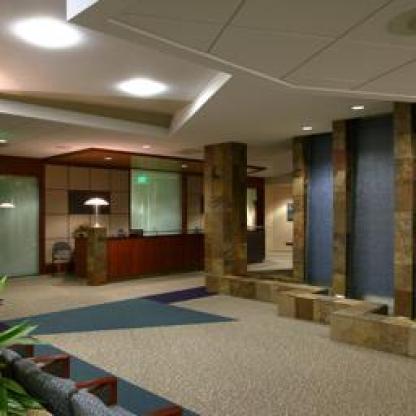
Scene: Indoor